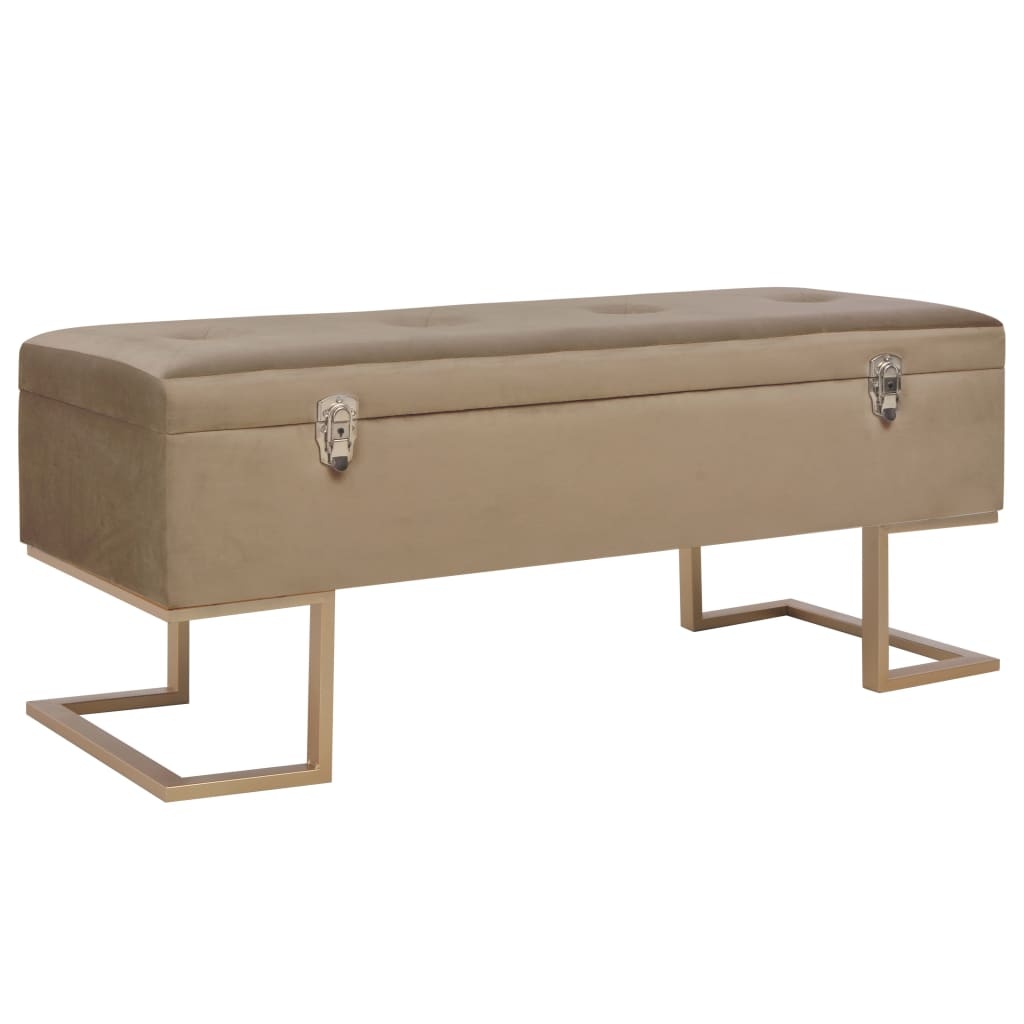
Klop s prostorom za shranjevanje 105 cm bež žamet
Naša žametna klop bo zagotovo privlačen dodatek za vašo dnevno sobo, hodnik ali salon. Bež žametna obloga je mehka na dotik in izjemno udobna, vašim notranjim prostorom pa bo dodala nekaj barve. Ima notranjo shrambo, ki zagotavlja dodaten prostor za različne stvari. Železne noge s prašnim premazom in zlato barvo klopi dodajajo stabilnost in trpežnost. Naša klop bo očarljivo okrasila vaš bivalni prostor in predstavljala nepogrešljiv kos pohištva za vaš prostor. Žametna klop je preprosta za sestavo. Barva: Bež in zlata Material: Žametna obloga in železne noge s prašnim premazom Dimenzije: 105 x 40 x 44 cm (Š x G x V) Z notranjim prostorom za shranjevanje Tkanina: Poliester: 100%
Brand: vidaXL
Category: Furniture > Benches > Kitchen & Dining Benches > Storage Benches